Portraits by Vincent van Gogh

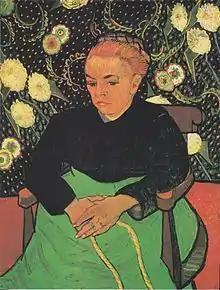
"La Berceuse (Augustine Roulin)," February 1889, The Art Institute of Chicago, Illinois (F508)

In addition to the mother-daughter works where Marcelle is visible, Van Gogh also created several "La Berceuse" works where Augustine rocked her unseen cradle by a string.